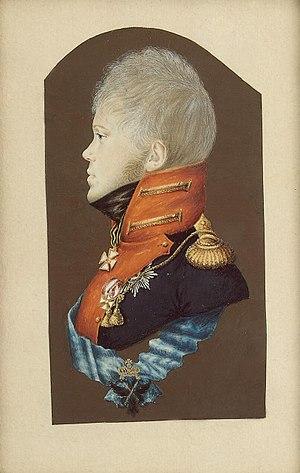
Régiment de la Garde Volynski ou Régiment de la Garde de Volhynie. Cette unité militaire fut créée à partir du 1ᵉʳ Bataillon du Régiment de la Garde Finliandski. Lors des évènements de février 1917, il joua un rôle majeur dans la Révolution russe et la chute de la monarchie.